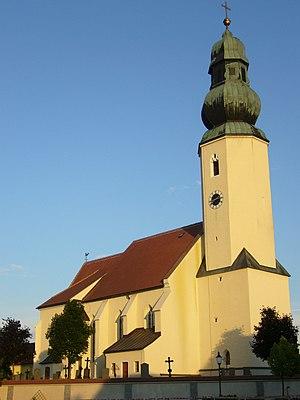
Wolfsbach est une commune autrichienne du district d'Amstetten en Basse-Autriche.